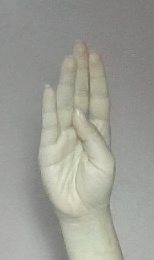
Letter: kaaf